Larson Brothers Airport

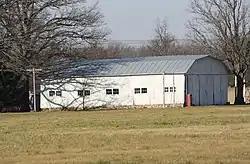
Hangar in 2010

The Larson Brothers Airport is an airport in rural Winnebago County, Wisconsin, United States (near Larsen, Wisconsin) along the former Wisconsin Highway 150 (now County II). It was the first airport in the county and one of the first in the state outside of Milwaukee. It is listed on the National Register of Historic Places.